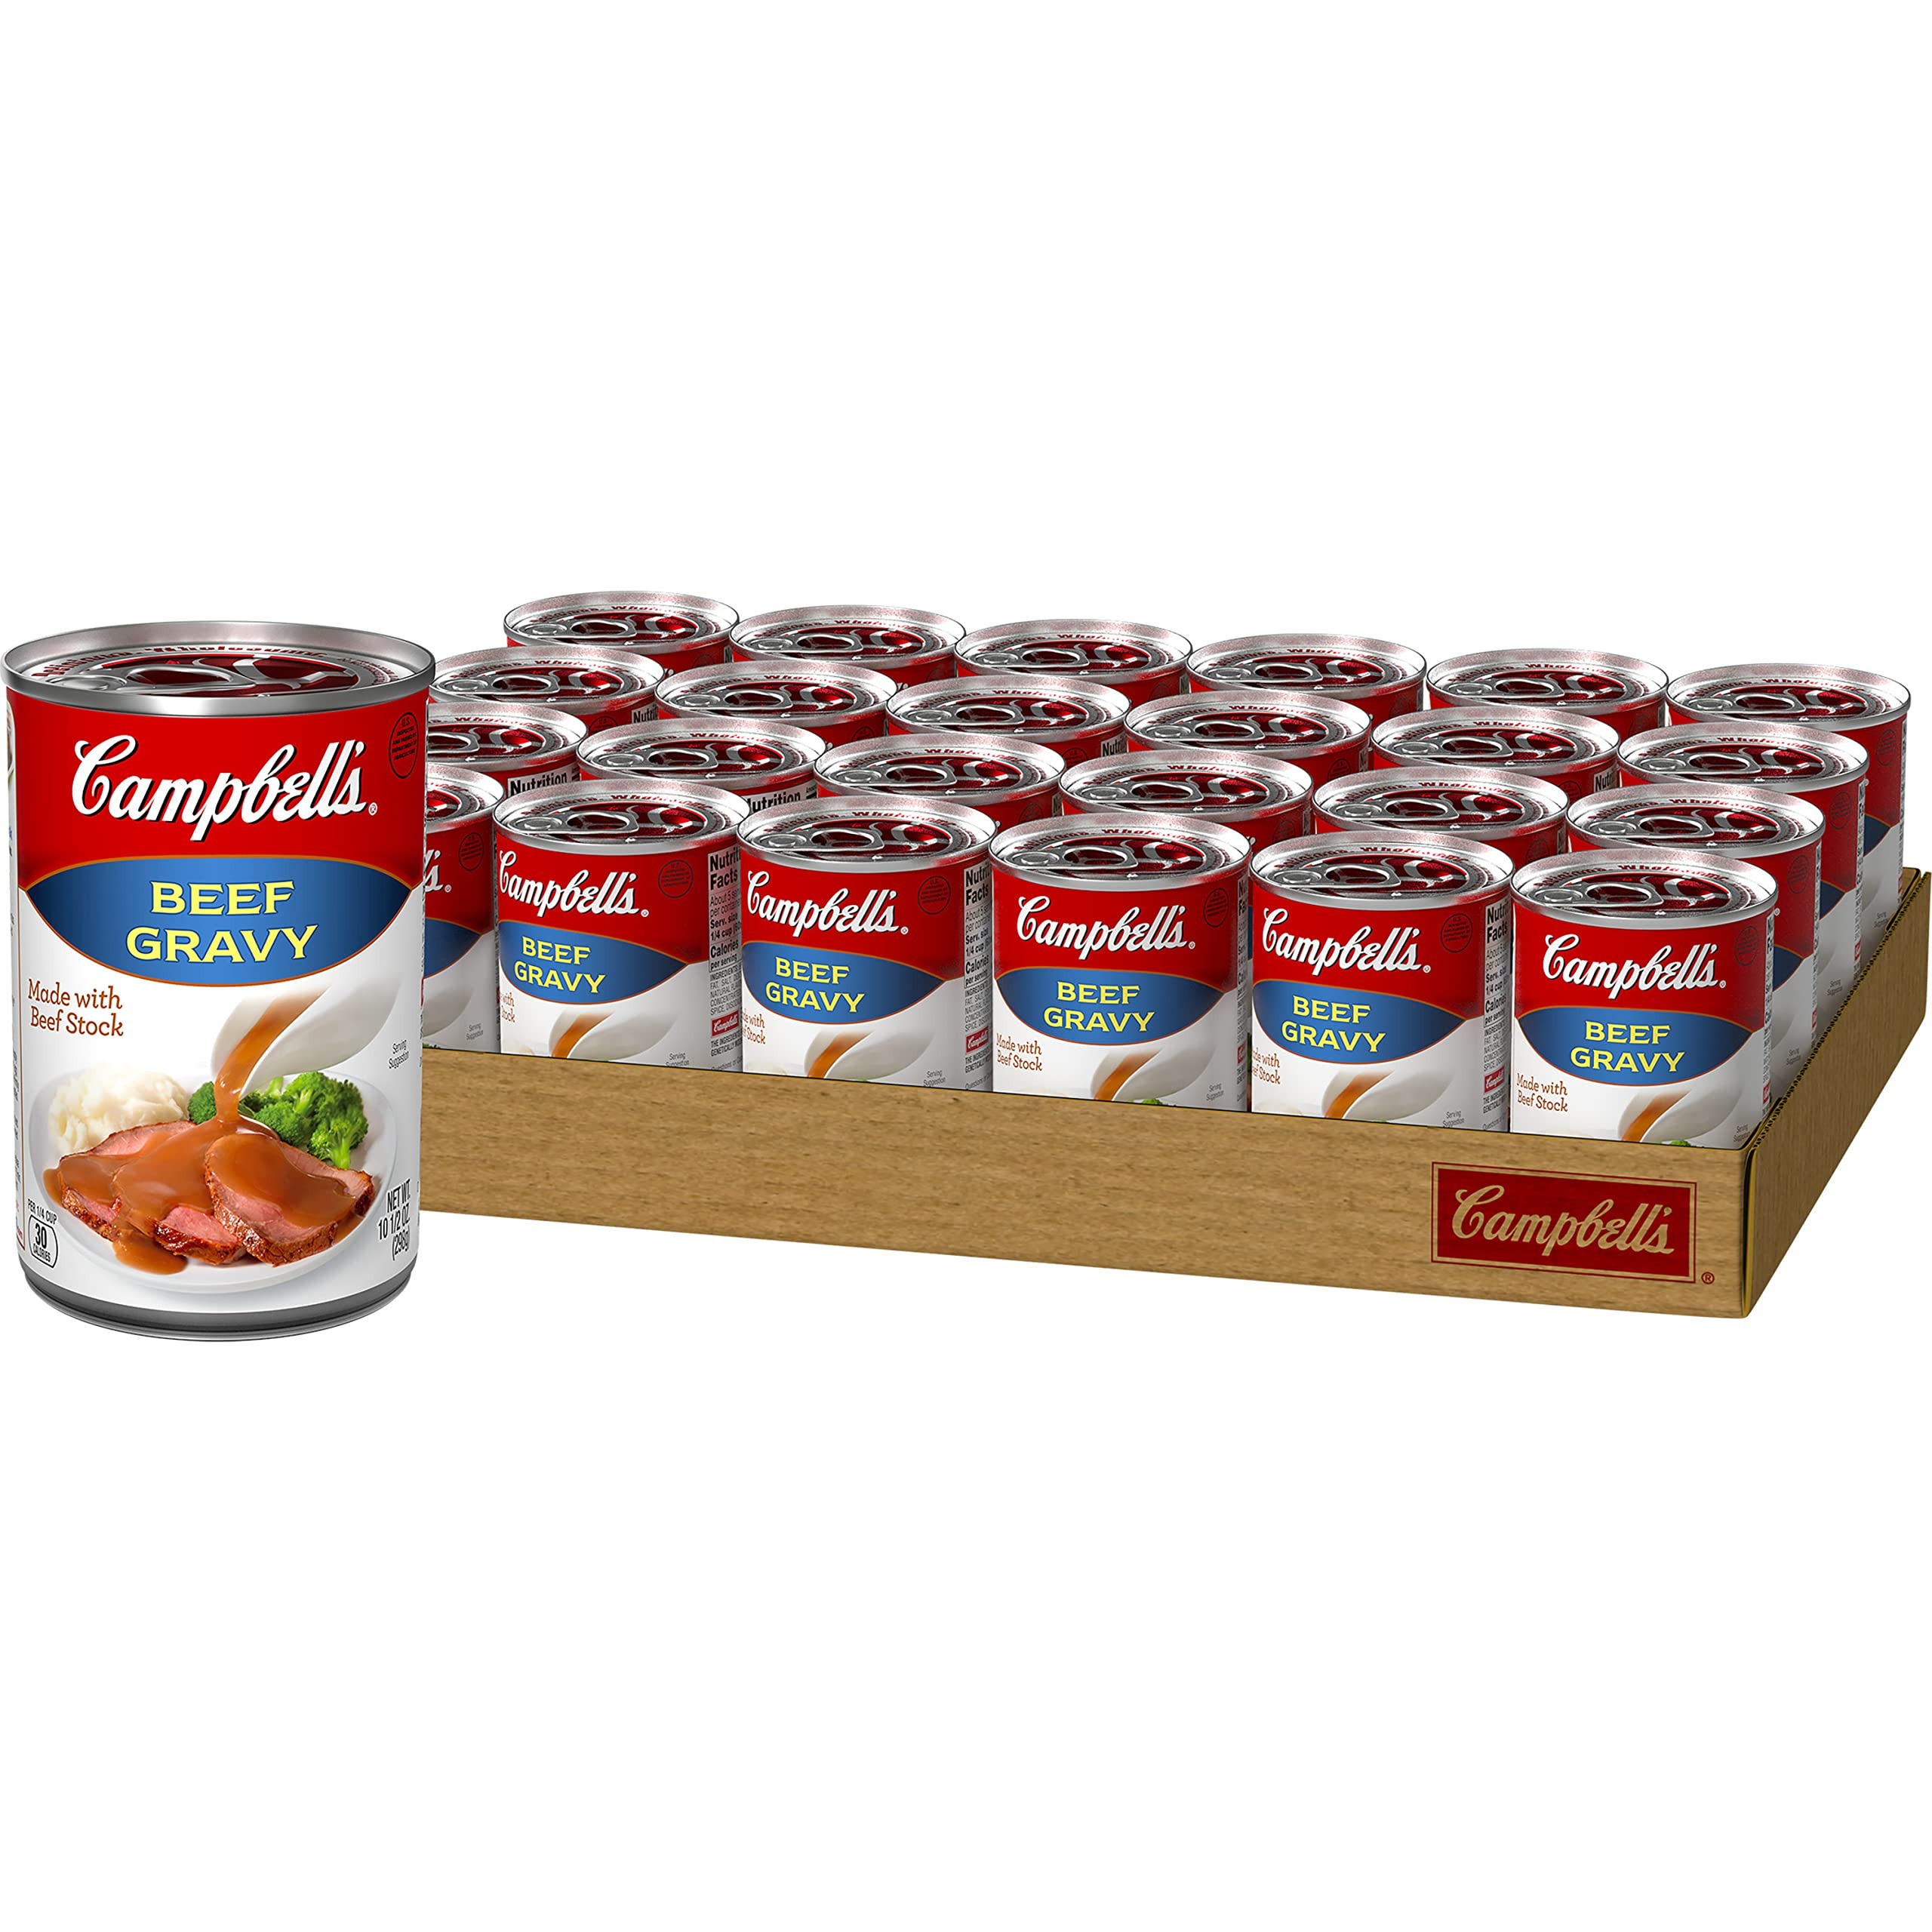
Item Name: Campbell's Beef Gravy, 10.5 Oz Can (Case of 24)
Bullet Point 1: Twenty-four (24) 10.5 oz cans of Campbell’s Beef Gravy
Bullet Point 2: Cooked with care using beef stock for rich, home-cooked flavor
Bullet Point 3: Versatile, convenient gravy easily elevates any meal
Bullet Point 4: Add Beef Gravy to any dish for delicious, complex flavor without the prep time and hassle
Bullet Point 5: This gravy complements steak and roasts, is a tasty sandwich dip and makes a great base for savory sauces
Value: 252.0
Unit: Ounce

Price: 2.25